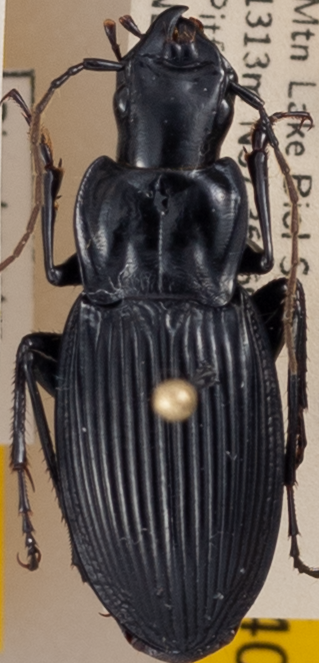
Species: Dicaelus teter
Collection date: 2021-07-13
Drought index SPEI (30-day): -1.372
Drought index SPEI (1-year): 0.47
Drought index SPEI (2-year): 1.16